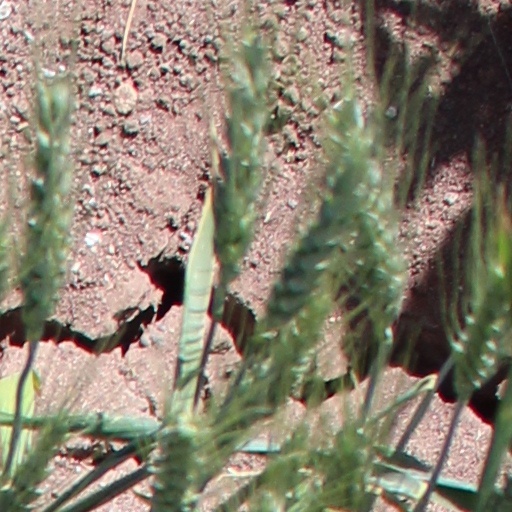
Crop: wheat